Michael Irvin

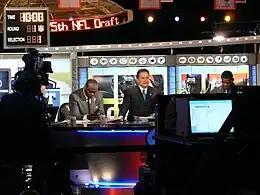
Irvin (right) with the NFL Network in 2010

On August 4, 2007, Irvin was inducted into the Pro Football Hall of Fame, delivering a tearful acceptance speech in which he referenced both his life as a football player and the many mistakes he has made in his life. His speech has been praised by many NFL commentators as heartfelt, including those who had been inclined to dislike him.